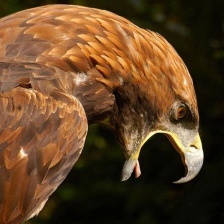
Species: GOLDEN EAGLE
Scientific name: AQUILA CHRYSAETOS